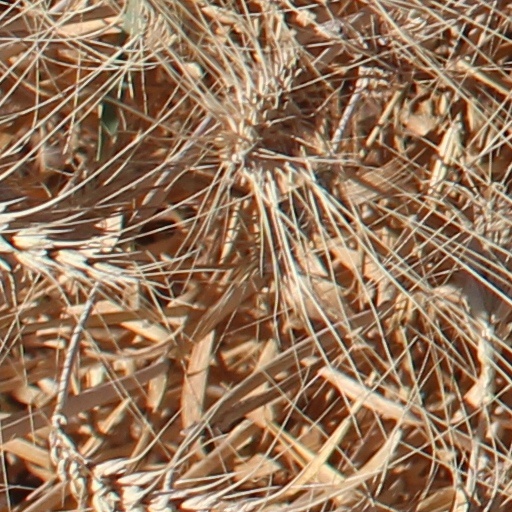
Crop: wheat